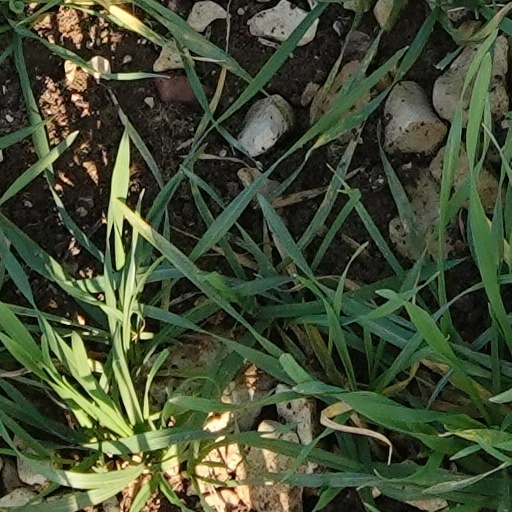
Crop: wheat